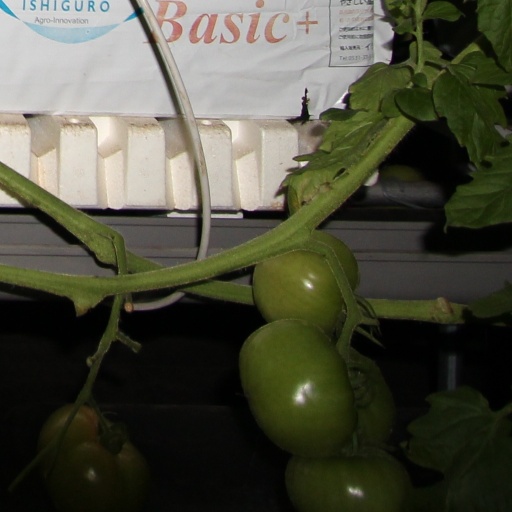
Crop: tomato